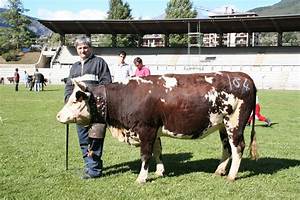
Label: cow